William Scholl

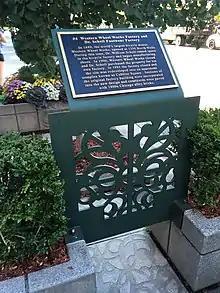
Dr. Scholl's historical marker (26478216869)

William Mathias Scholl was born in La Porte, Indiana as one of 13 children. He studied medicine at Loyola University Chicago. During his studies, while working in a shoe store in the evenings, he became interested in podiatry. In 1904 he invented and patented an arch support and founded the company Dr. Scholl's to sell it. He was joined by his brother Frank who directed the company's overseas business, establishing Scholl Manufacturing Company, Ltd. in London in 1910.